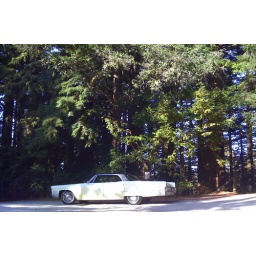
We had to pull over when a bag of, uhhh... oregano started flying around inside the car.